Colbert Super PAC

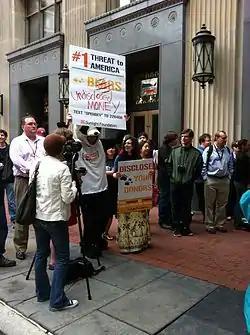
Demonstrators from the Sunlight Foundation outside FEC offices

Colbert filed a request with the FEC asking for a media exemption for coverage of his then-prospective Super PAC on a May 2011 episode of "The Colbert Report". The FEC voted 5–1 to grant "The Colbert Report" a limited media exemption during a June 2011 public meeting. Following the hearing, Colbert formally filed paperwork for the creation of his super PAC with the FEC secretary. The FEC approved Colbert's bid to form a Super PAC on June 30, 2011.